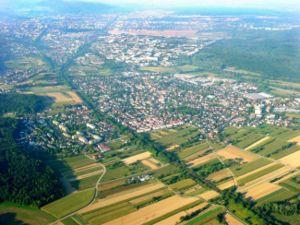
Gundelfingen est une commune de Bade-Wurtemberg, située dans l'arrondissement de Brisgau-Haute-Forêt-Noire, dans le district de Fribourg-en-Brisgau.